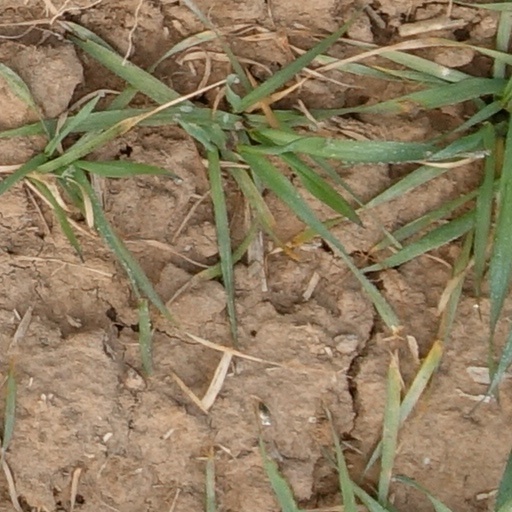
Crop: wheat